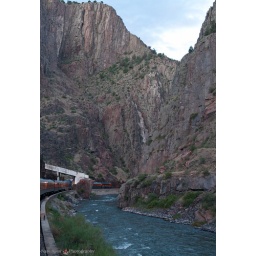
Passing through the canyon on the twilight train in Colorado